Shah Shuja Durrani

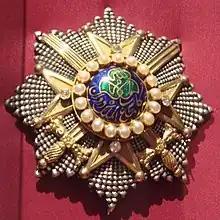
Order of the Durrani Empire, founded by Shuja in 1839. It was awarded to a number of officers of the Bengal Army. Musée national de la Légion d'Honneur et des Ordres de Chevalerie.

In 1809, Shuja allied Afghanistan with British India, as a means of defending against an invasion of Afghanistan and the Punjab Region by France. In 1809, a British diplomatic mission was sent to Afghanistan, which at the time was to the British a remote and mysterious part of Asia. According to Mountstuart Elphinstone, "The King of Kabul [Shah Shuja] was a handsome man". He also wrote "of an olive complexion with a thick black beard ... his voice clear, his address princely." Shuja wore the Koh-i-Noor ("Mountain of Light") diamond in one of his bracelets when Elphinstone visited him, but rather undiplomatically described Shuja as having a "vulgar nose". William Fraser, who accompanied Elphinstone to meet Shah Shuja was "struck with the dignity of his appearance and the romantic Oriental awe." Fraser also judged him to be "about tall" and his skin colour was "very fair, but dead...his beard was thick jet black and shortened a little by the obliquely upwards, but turned again at the corners ... The eyelashes and the edges of his eyelids were blackened with antimony." He also described Shuja's voice as "loud and sonorous".